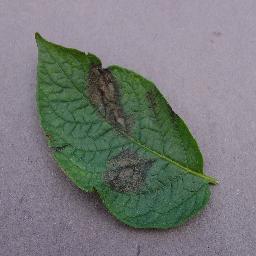
Label: Potato___Late_blight